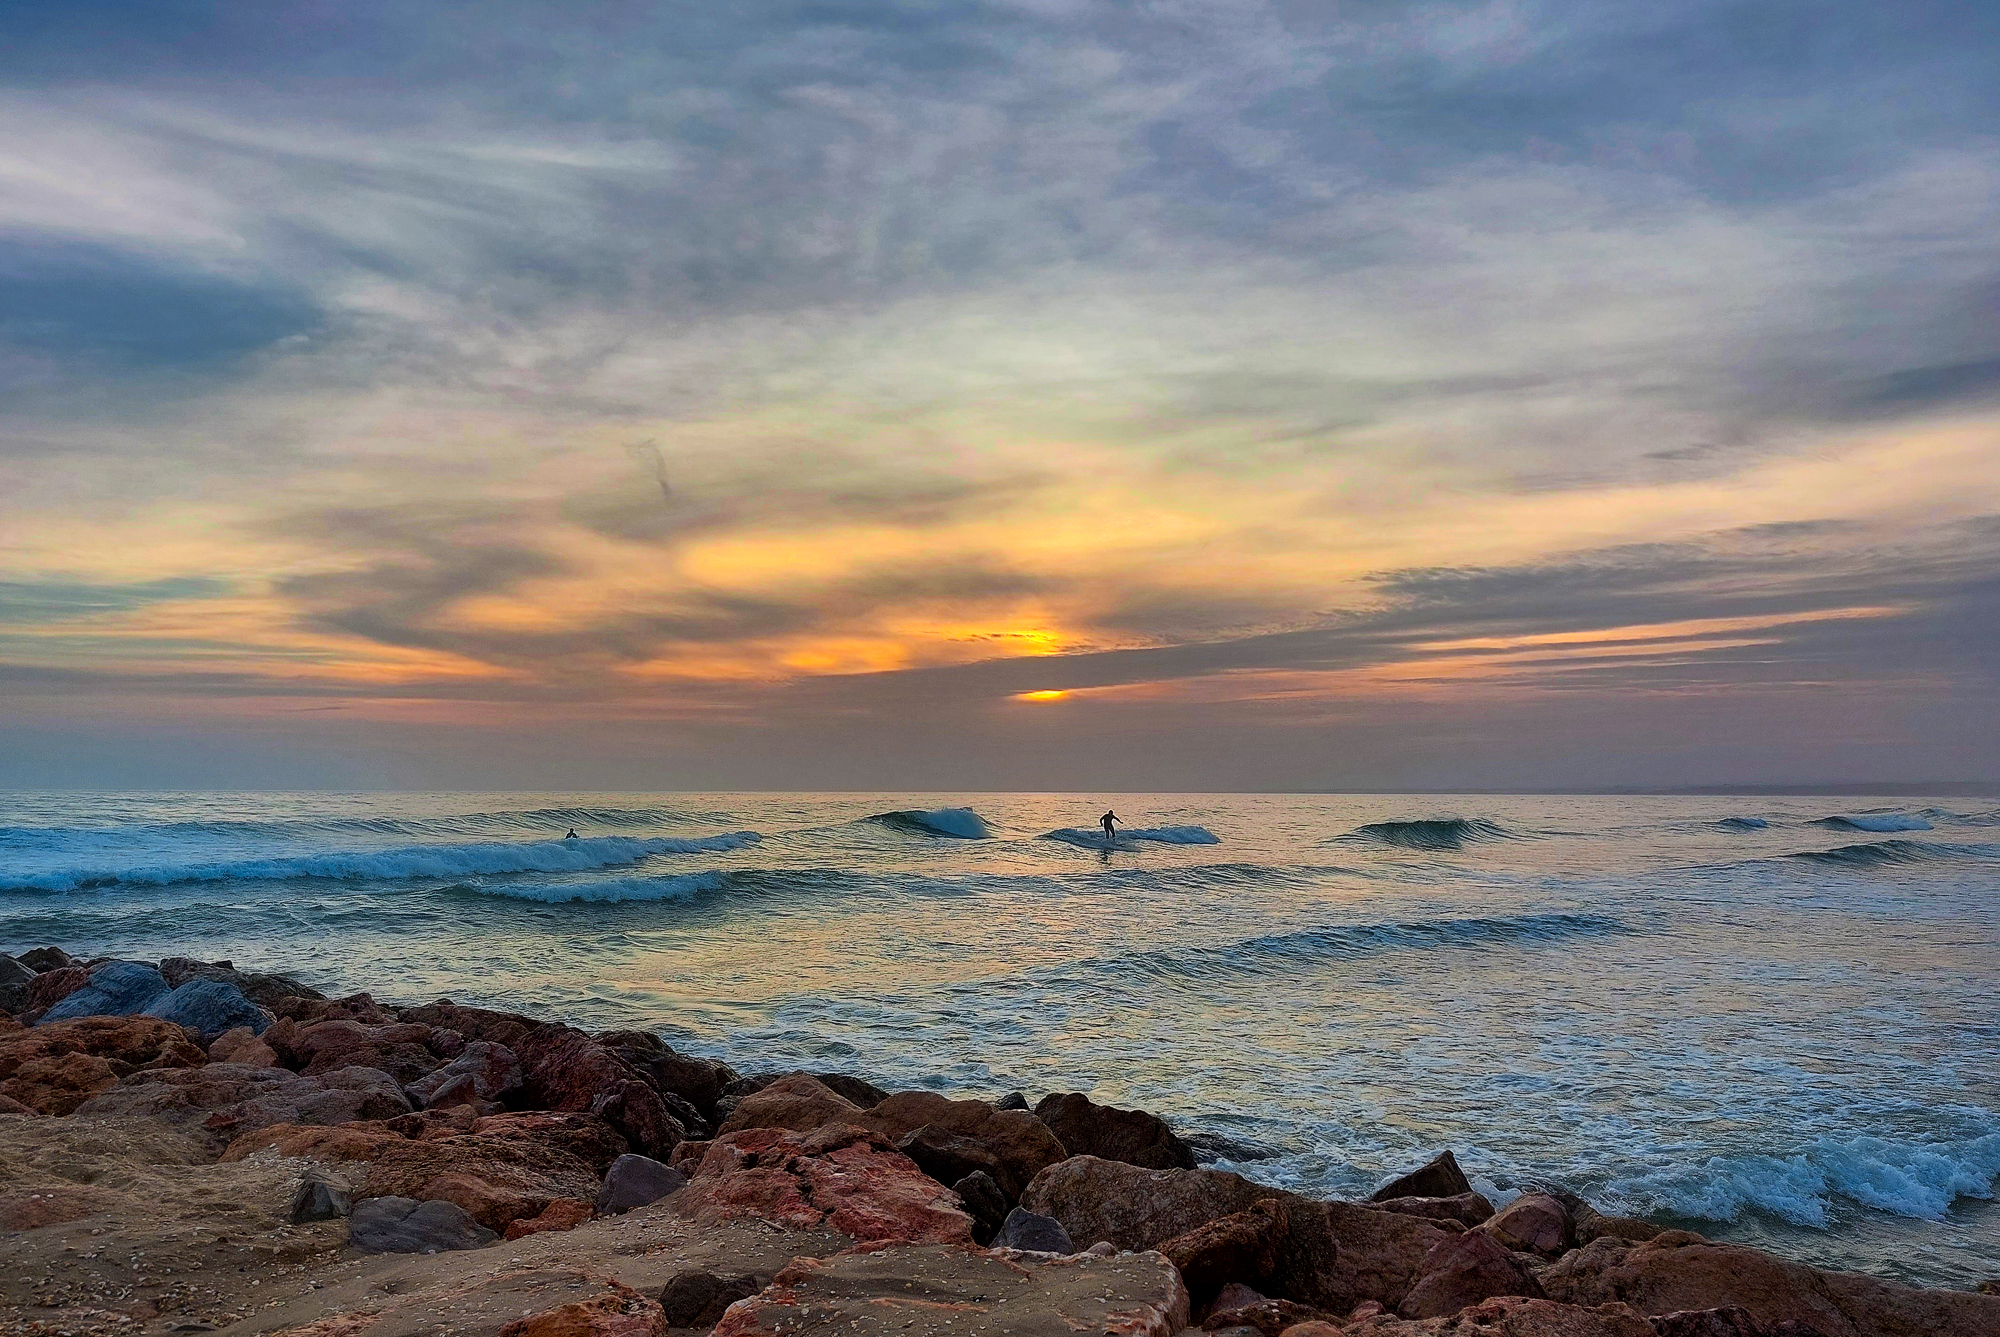
sea, sunset, cloud, water, sky, atmosphere, water resources, afterglow, natural landscape, dusk, sunlight, coastal and oceanic landforms, sunrise, red sky at morning, tree, beach, landscape, cumulus, horizon, wind wave, waterway, lake, calm, dawn, headland, rock, sound, tropics, reflection, meteorological phenomenon, wave, evening, cape, plant, coast, hill, sun, ocean, tide, bay, klippe, sand, cliff, inlet, skerry, wind, island, vacation, promontory, loch, wood